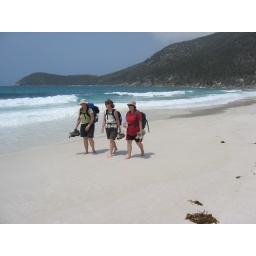
Walking in the white sand